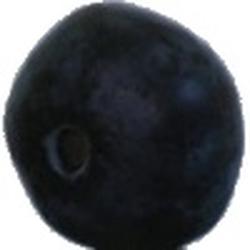
Label: Blueberry